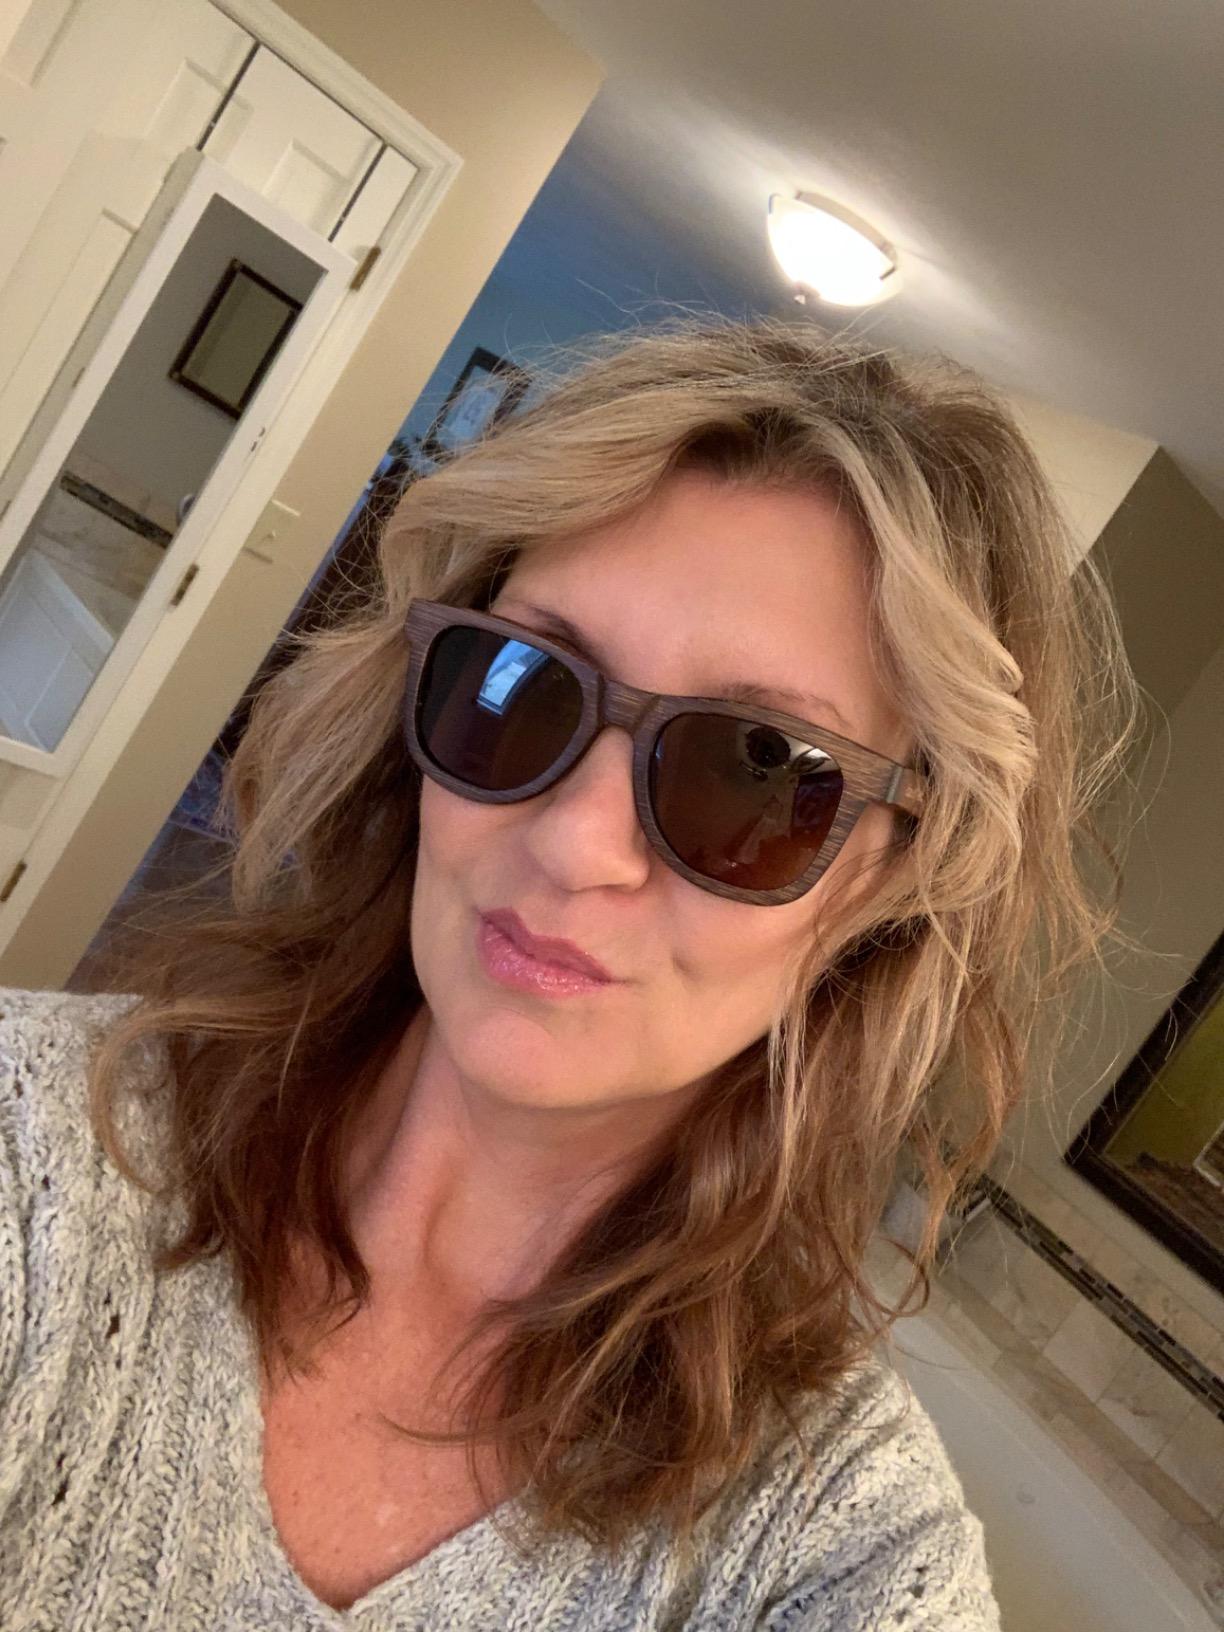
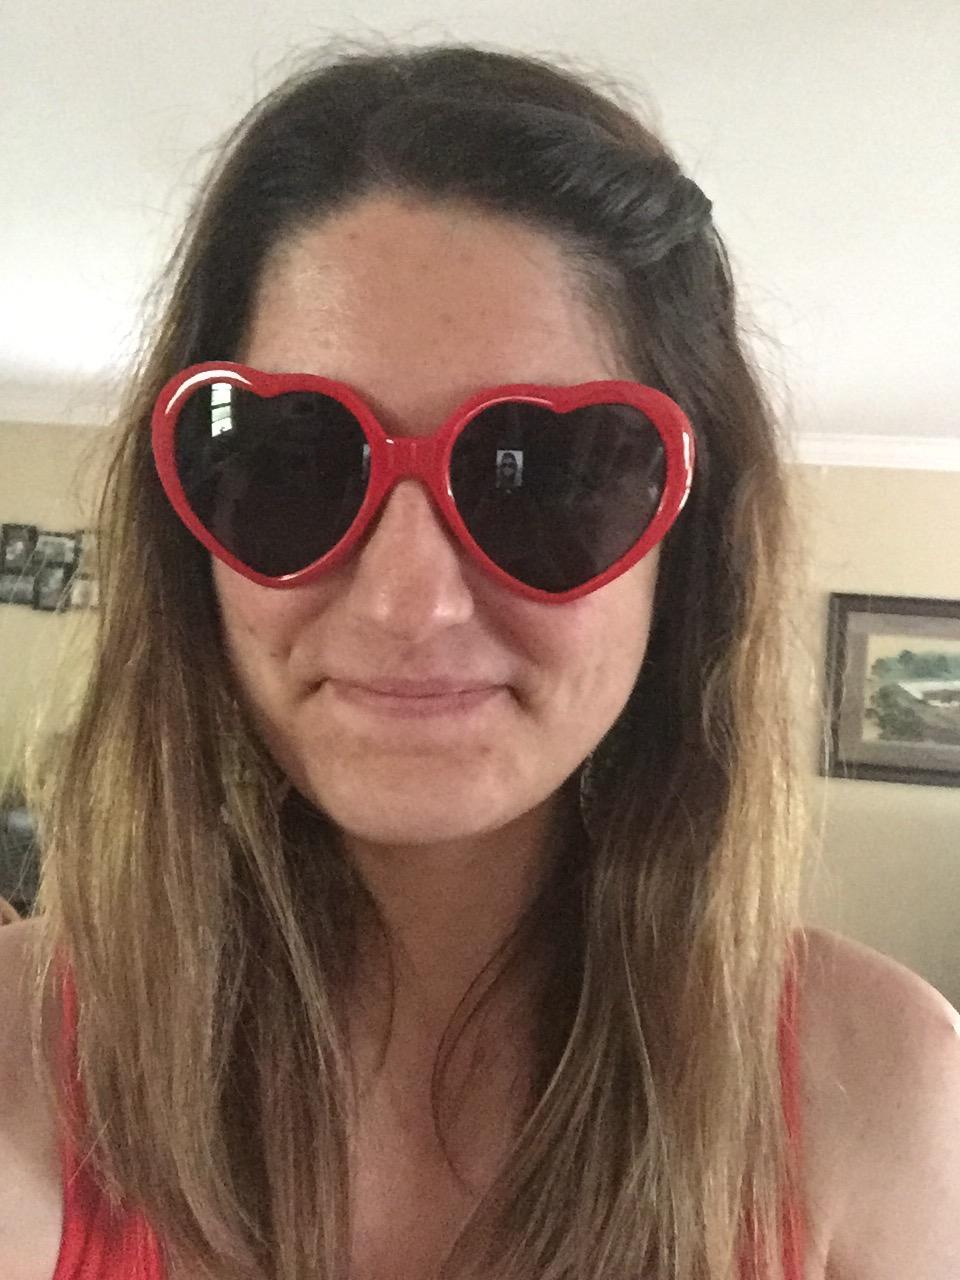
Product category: accessories_sunglasses
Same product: no